Tracks (1976 film)

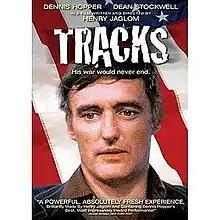
DVD cover

Tracks is a 1976 American drama film written and directed by Henry Jaglom and starring Dennis Hopper, Taryn Power and Dean Stockwell. The story involves a returned Vietnam veteran escorting a fellow soldier's coffin across the United States for burial.